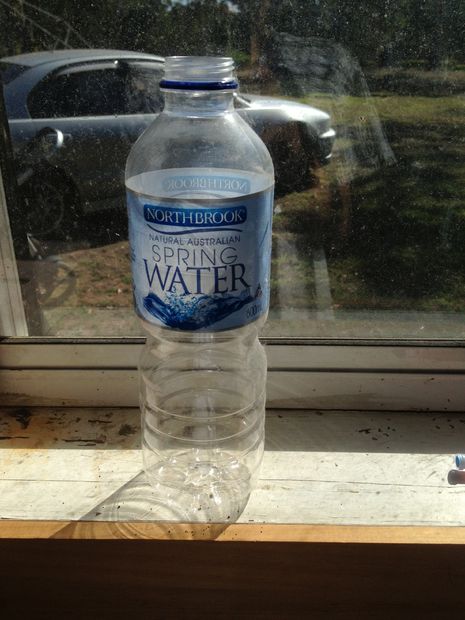
Waste category: plastic